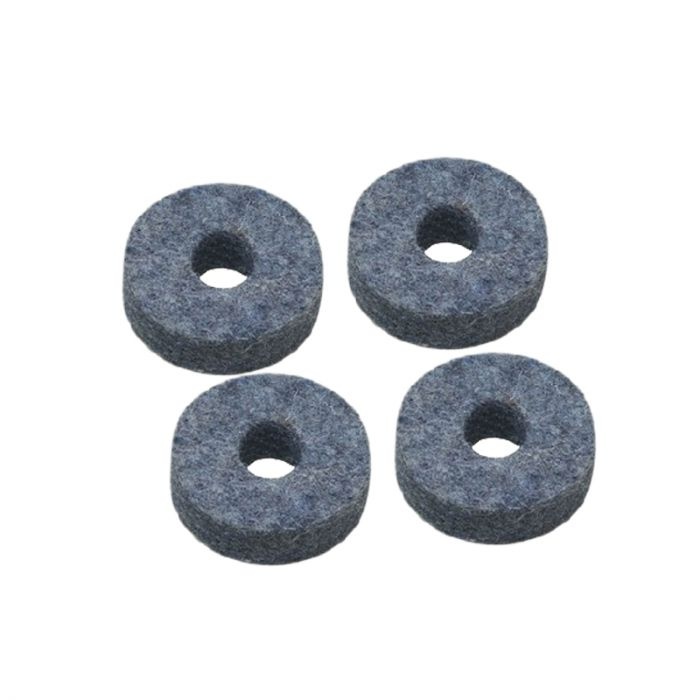
Dixon Thin Cymbal Felts 4pk PAWS9B4HP
Brand: Dixon
Protect your cymbals with felts. These felts are thinner than the Dixon thick felts. Four in a package.
Category: Arts & Entertainment > Hobbies & Creative Arts > Musical Instrument & Orchestra Accessories > Percussion Accessories > Cymbal & Drum Mutes > Cymbal Mutes